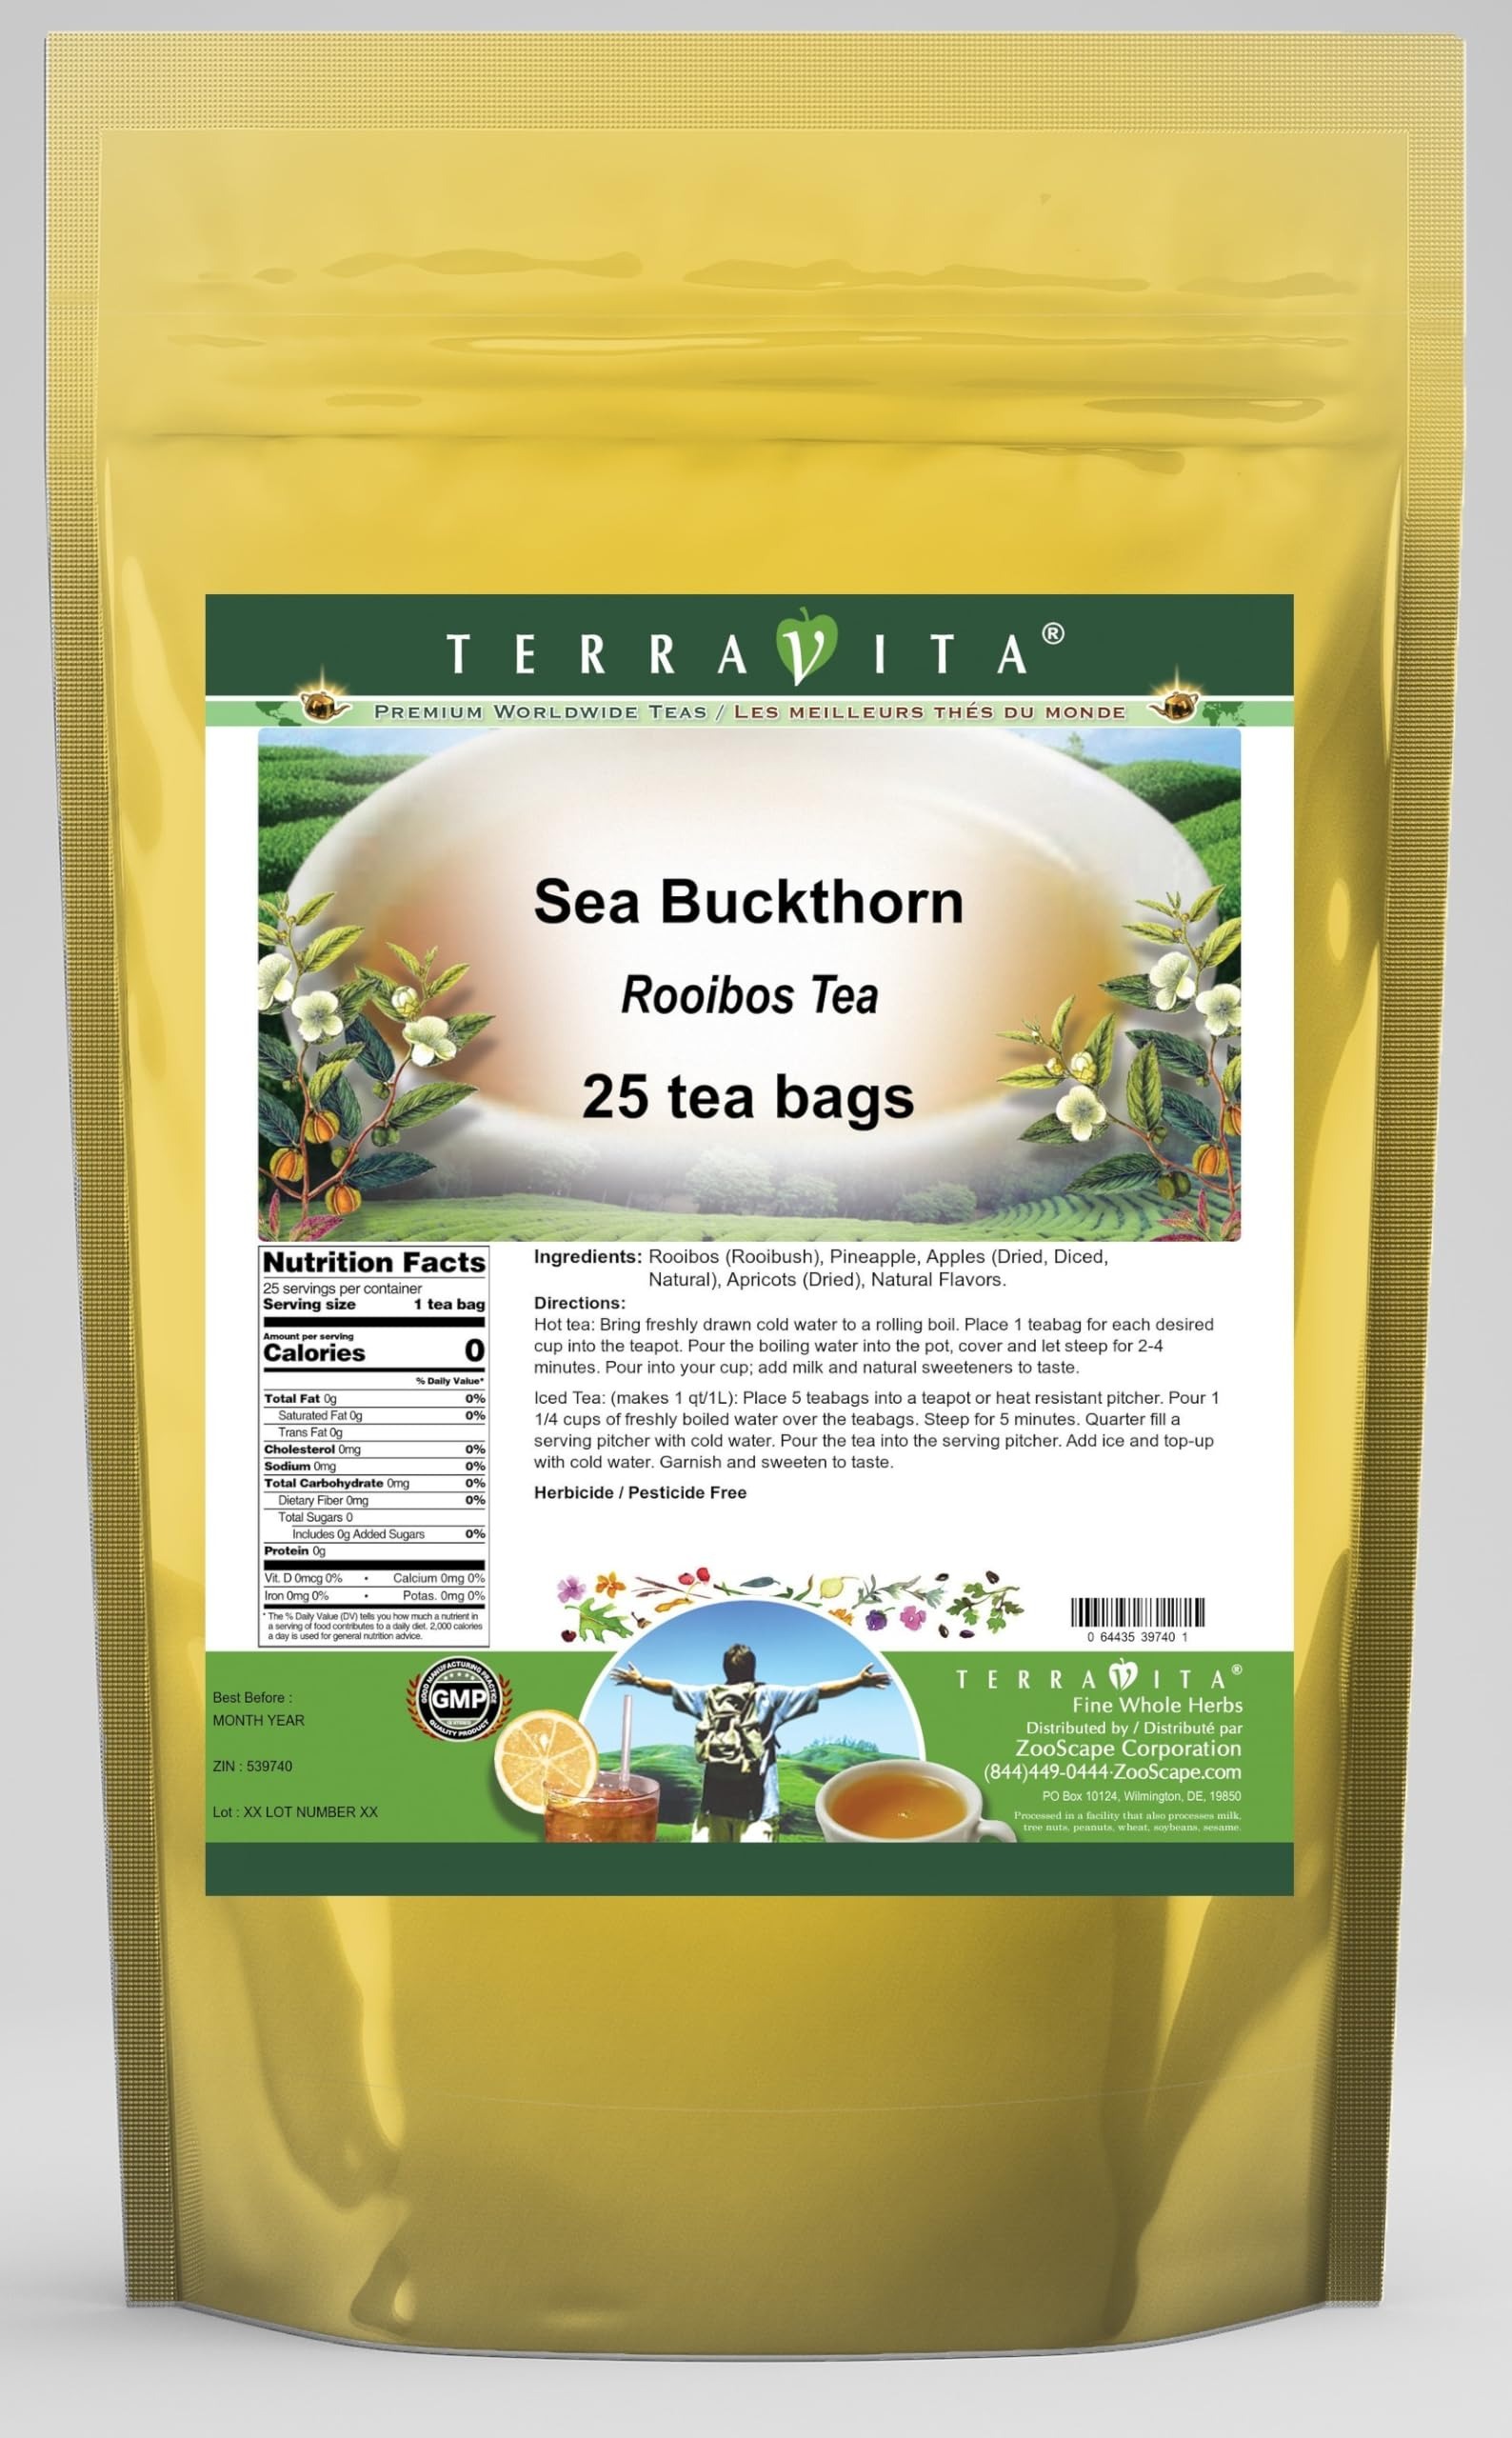
Item Name: Sea Buckthorn Rooibos Tea (25 tea bags, ZIN: 539740) - 2 Pack
Bullet Point 1: Our Sea Buckthorn Rooibos Tea is a delightful flavored Rooibos tea with Pineapple, Dried Apples (Diced, Natural) and Apricots that you will really enjoy! The unique Sea Buckthorn aroma and taste is a delight! - Ingredients: Rooibos tea, Pineapple, Dried Apples (Diced, Natural), Apricots and Natural Sea Buckthorn Flavor.
Bullet Point 2: No fillers.
Bullet Point 3: Manufacturer: TerraVita
Bullet Point 4: Size: 25 tea bags
Bullet Point 5: Rooibos Tea Bags - Packed in a convenient upright pouch!
Product Description: Our Sea Buckthorn Rooibos Tea is a delightful flavored Rooibos tea with Pineapple, Dried Apples (Diced, Natural) and Apricots that you will really enjoy! The unique Sea Buckthorn aroma and taste is a delight! - Ingredients: Rooibos tea, Pineapple, Dried Apples (Diced, Natural), Apricots and Natural Sea Buckthorn Flavor. - Hot tea brewing method: Bring freshly drawn cold water to a rolling boil. Place 1 teabag for each desired cup into the teapot. Pour the boiling water into the pot, cover and let steep for 2-4 minutes. Pour into your cup; add milk and natural sweeteners to taste. - Iced tea brewing method: (to make 1 liter/quart): Place 5 teabags into a teapot or heat resistant pitcher. Pour 1 1/4 cups of freshly boiled water over the teabags. Steep for 5 minutes. Quarter fill a serving pitcher with cold water. Pour the tea into the serving pitcher. Add ice and top-up with cold water. Garnish and sweeten to taste. - TerraVita is an exclusive line of premium-quality, natural source products that use only the finest, purest and most potent ingredients found around the world. TerraVita is hallmarked by the highest possible standards of purity, potency, stability and freshness. All of our products are prepared with the highest elements of quality control, from raw materials through the entire manufacturing process, up to and including the moment that the bottles or bags are sealed for freshness and shipped out to you. Our highest possible standards are certified by independent laboratories and backed by our personal guarantee. - TerraVita exists to meet and ensure your family's health and wellness without the harmful effects of chemicals and health products. We strive to make all of our products affordable and reliable and are constantly searching the market to maintain our
Value: 50.0
Unit: Count

Price: 35.47